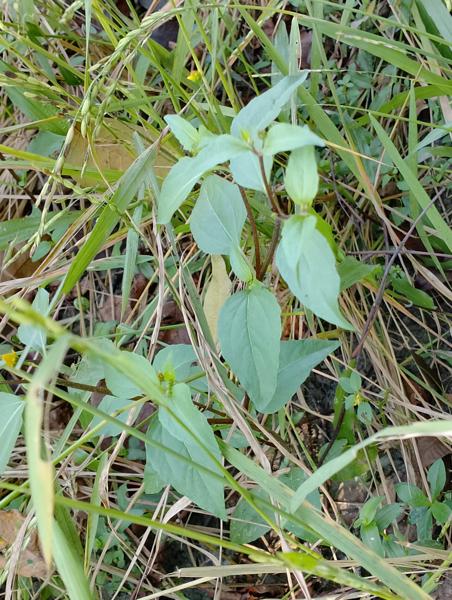
Weed species: Synedrella nodiflora